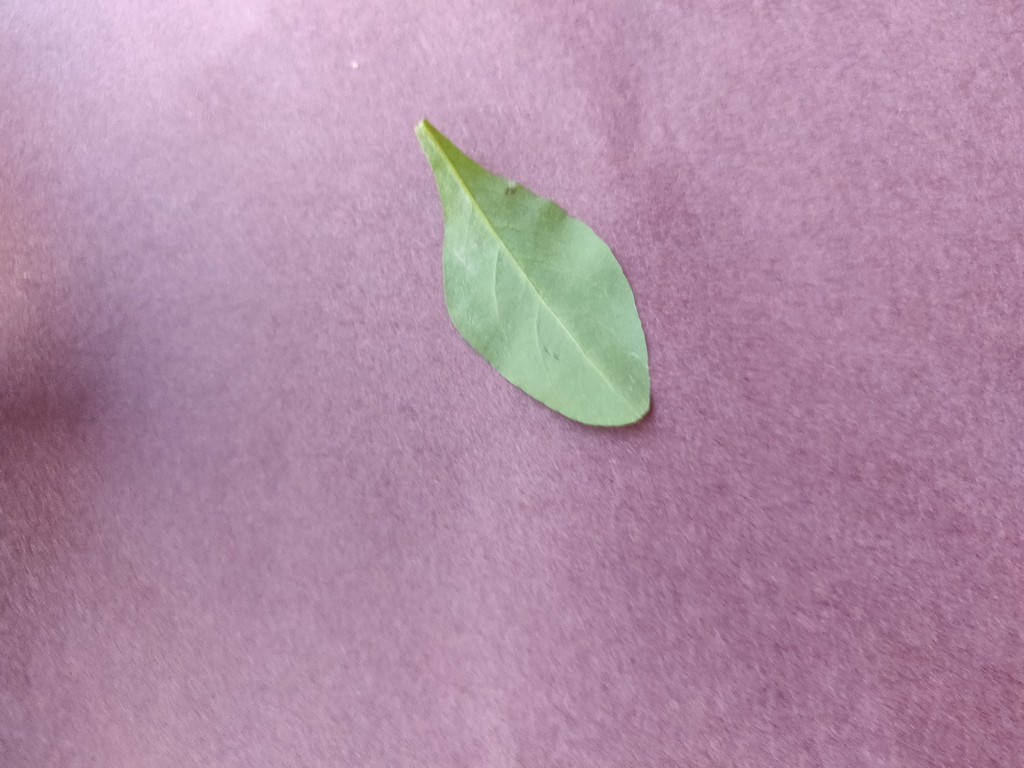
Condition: Healthy
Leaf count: single
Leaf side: back